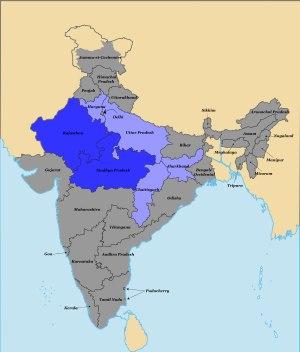
Le Bahujan Samaj Party ou BSP est un parti politique indien dont l'électorat est principalement composé de Dalits et basses castes.